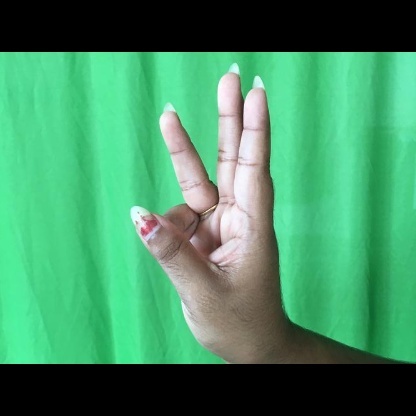
Mudra: Trishulam